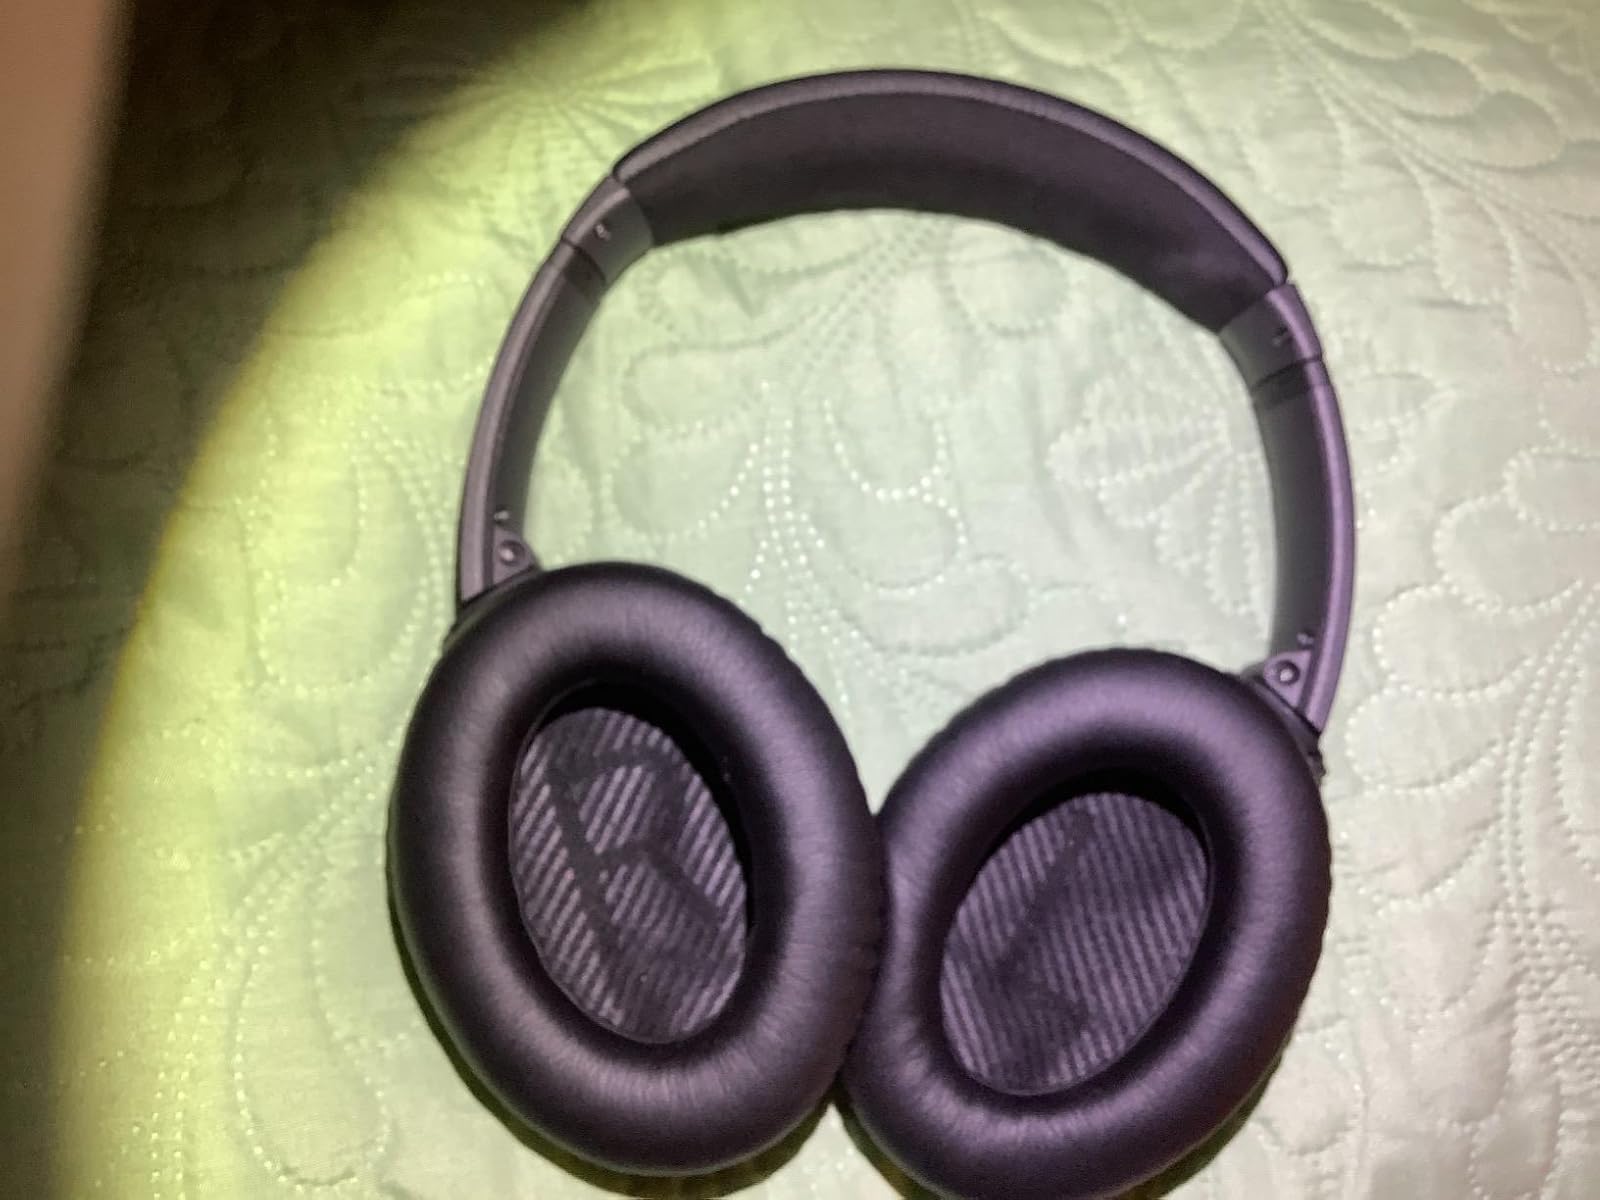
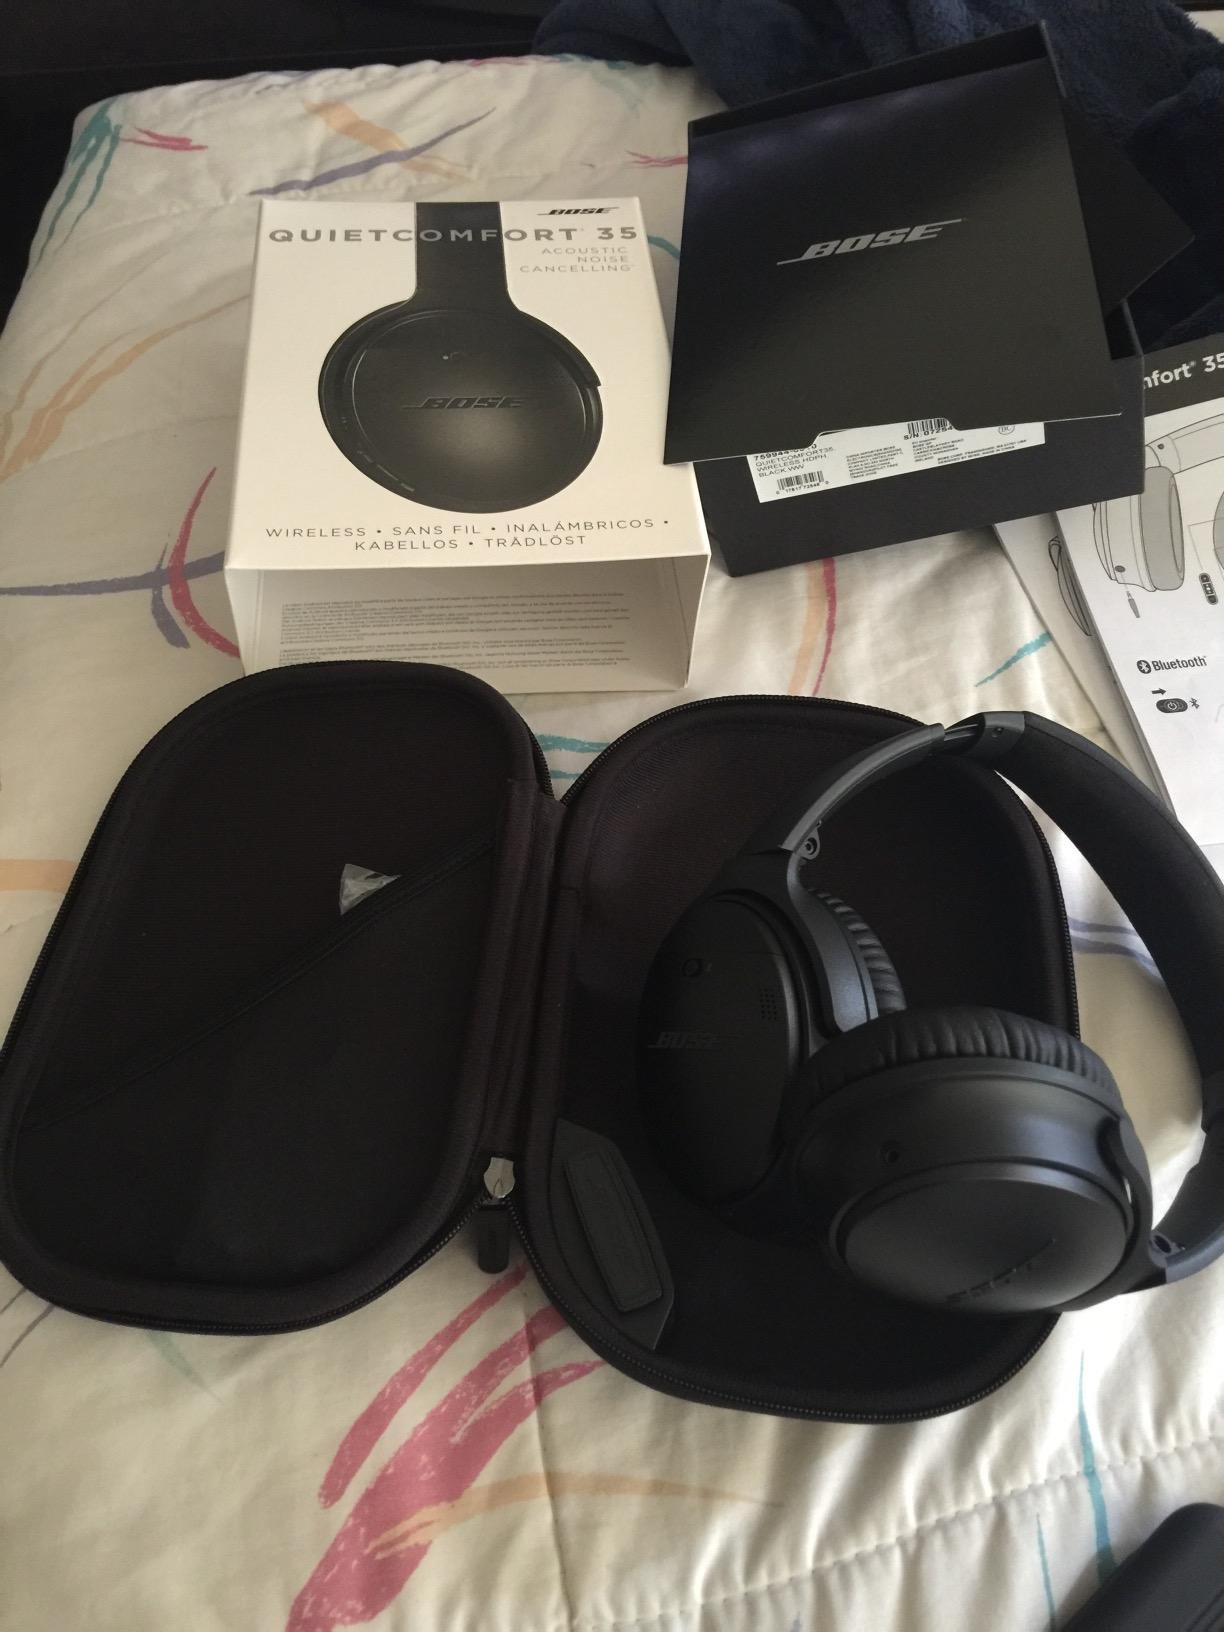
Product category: headphones
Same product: yes